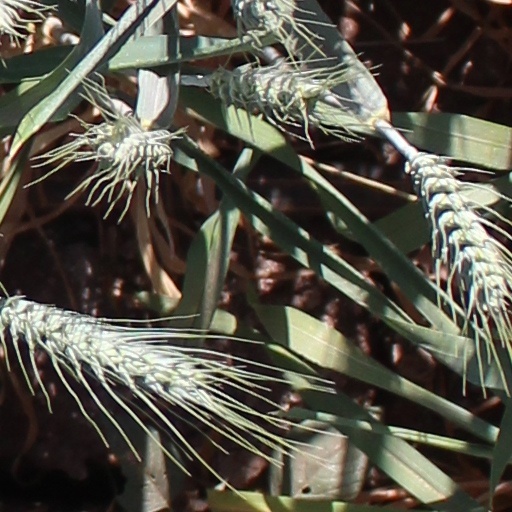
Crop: wheat